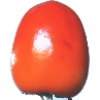
Label: kaki